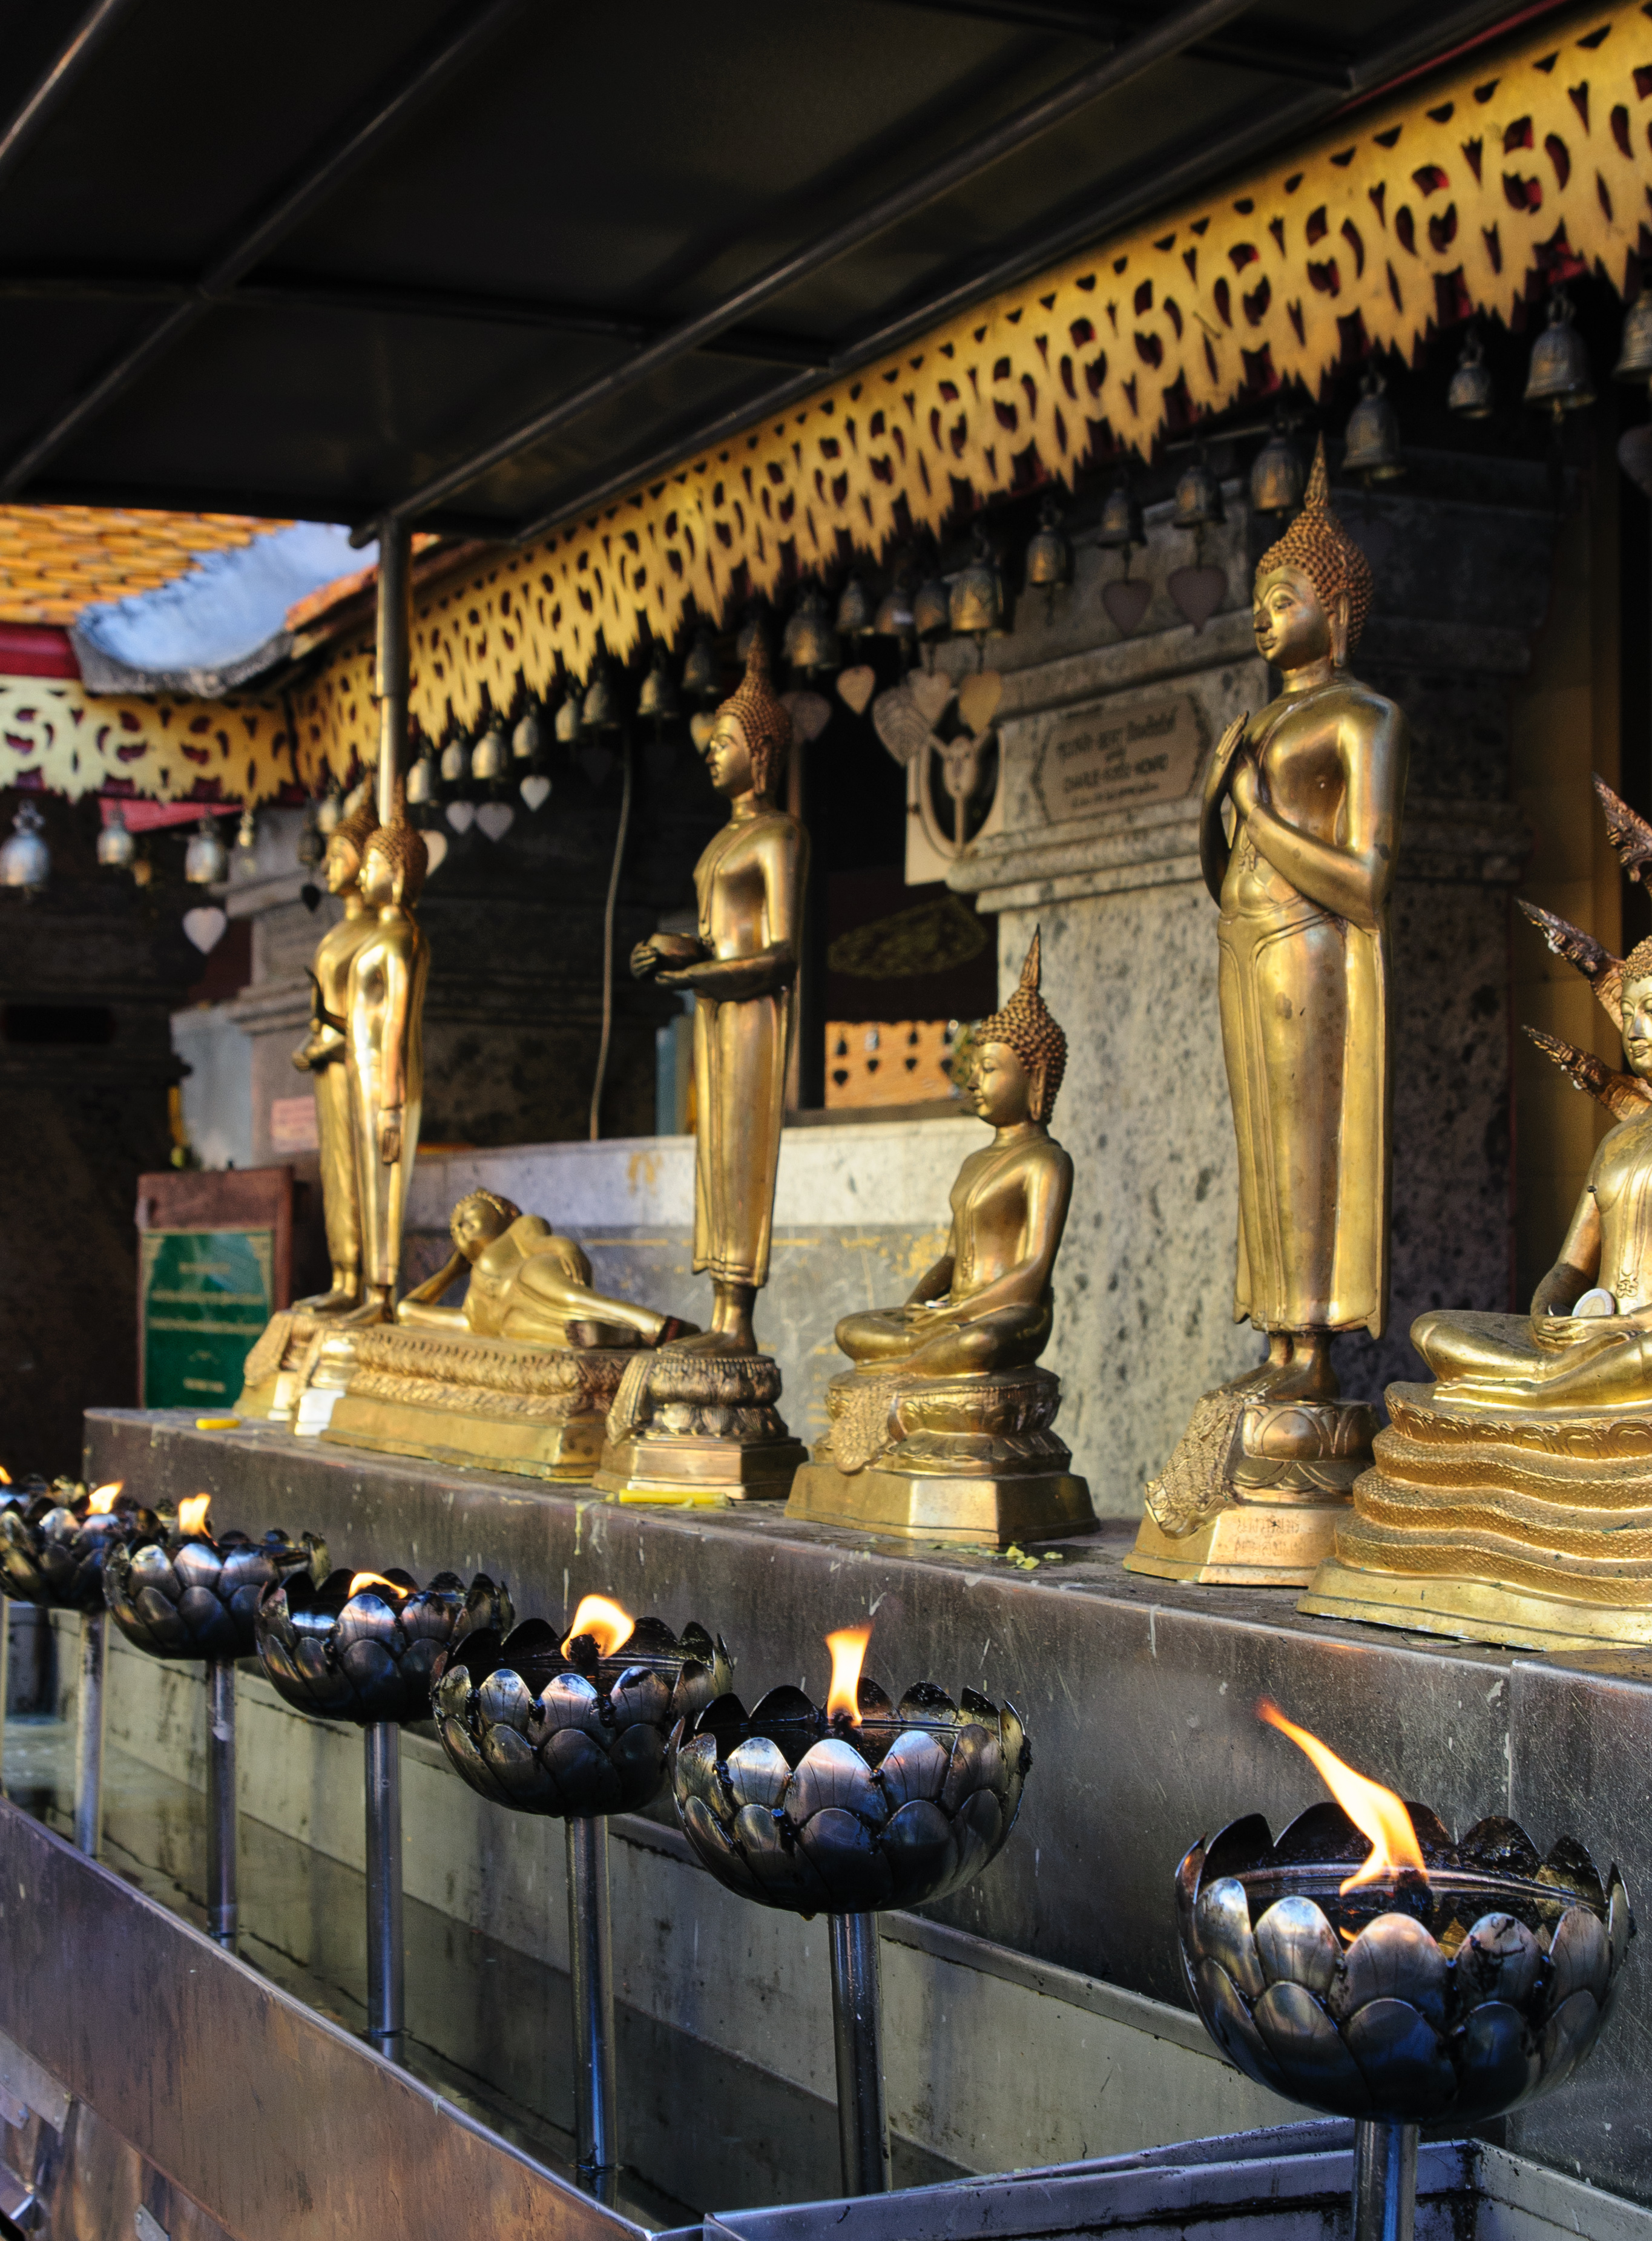
statue, nikon, thailand, art, temple, shrine, d300, thailandia, chiangmai, ancient history